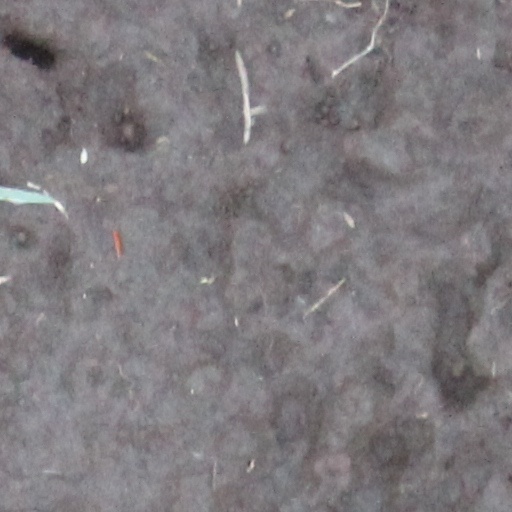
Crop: wheat